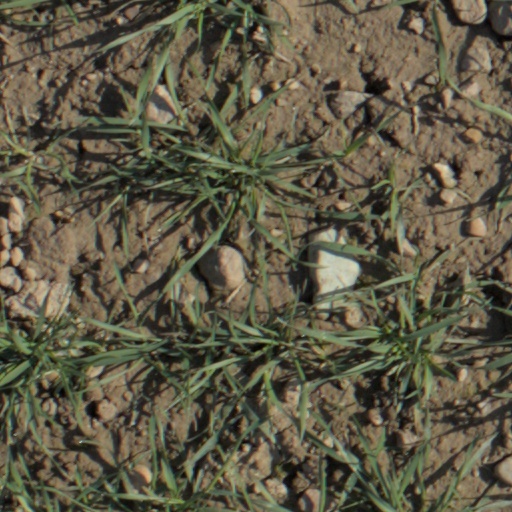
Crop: wheat